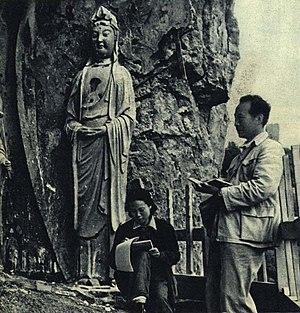
Le mont Maiji est situé dans la province chinoise du Gansu, à 30 km de la gare de Tianshui. Il fait partie des monts Qinling et culmine à 1 742 m d'altitude.